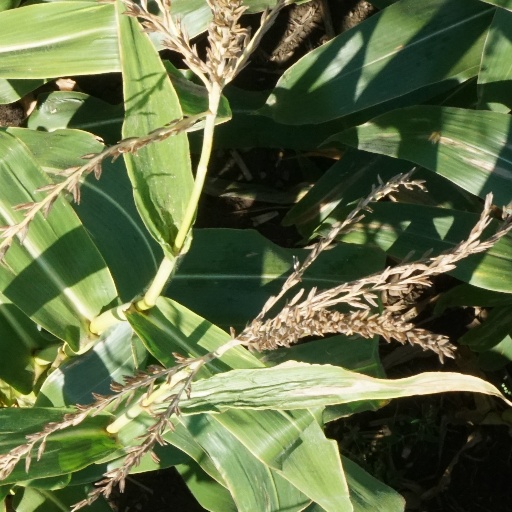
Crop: maize; corn